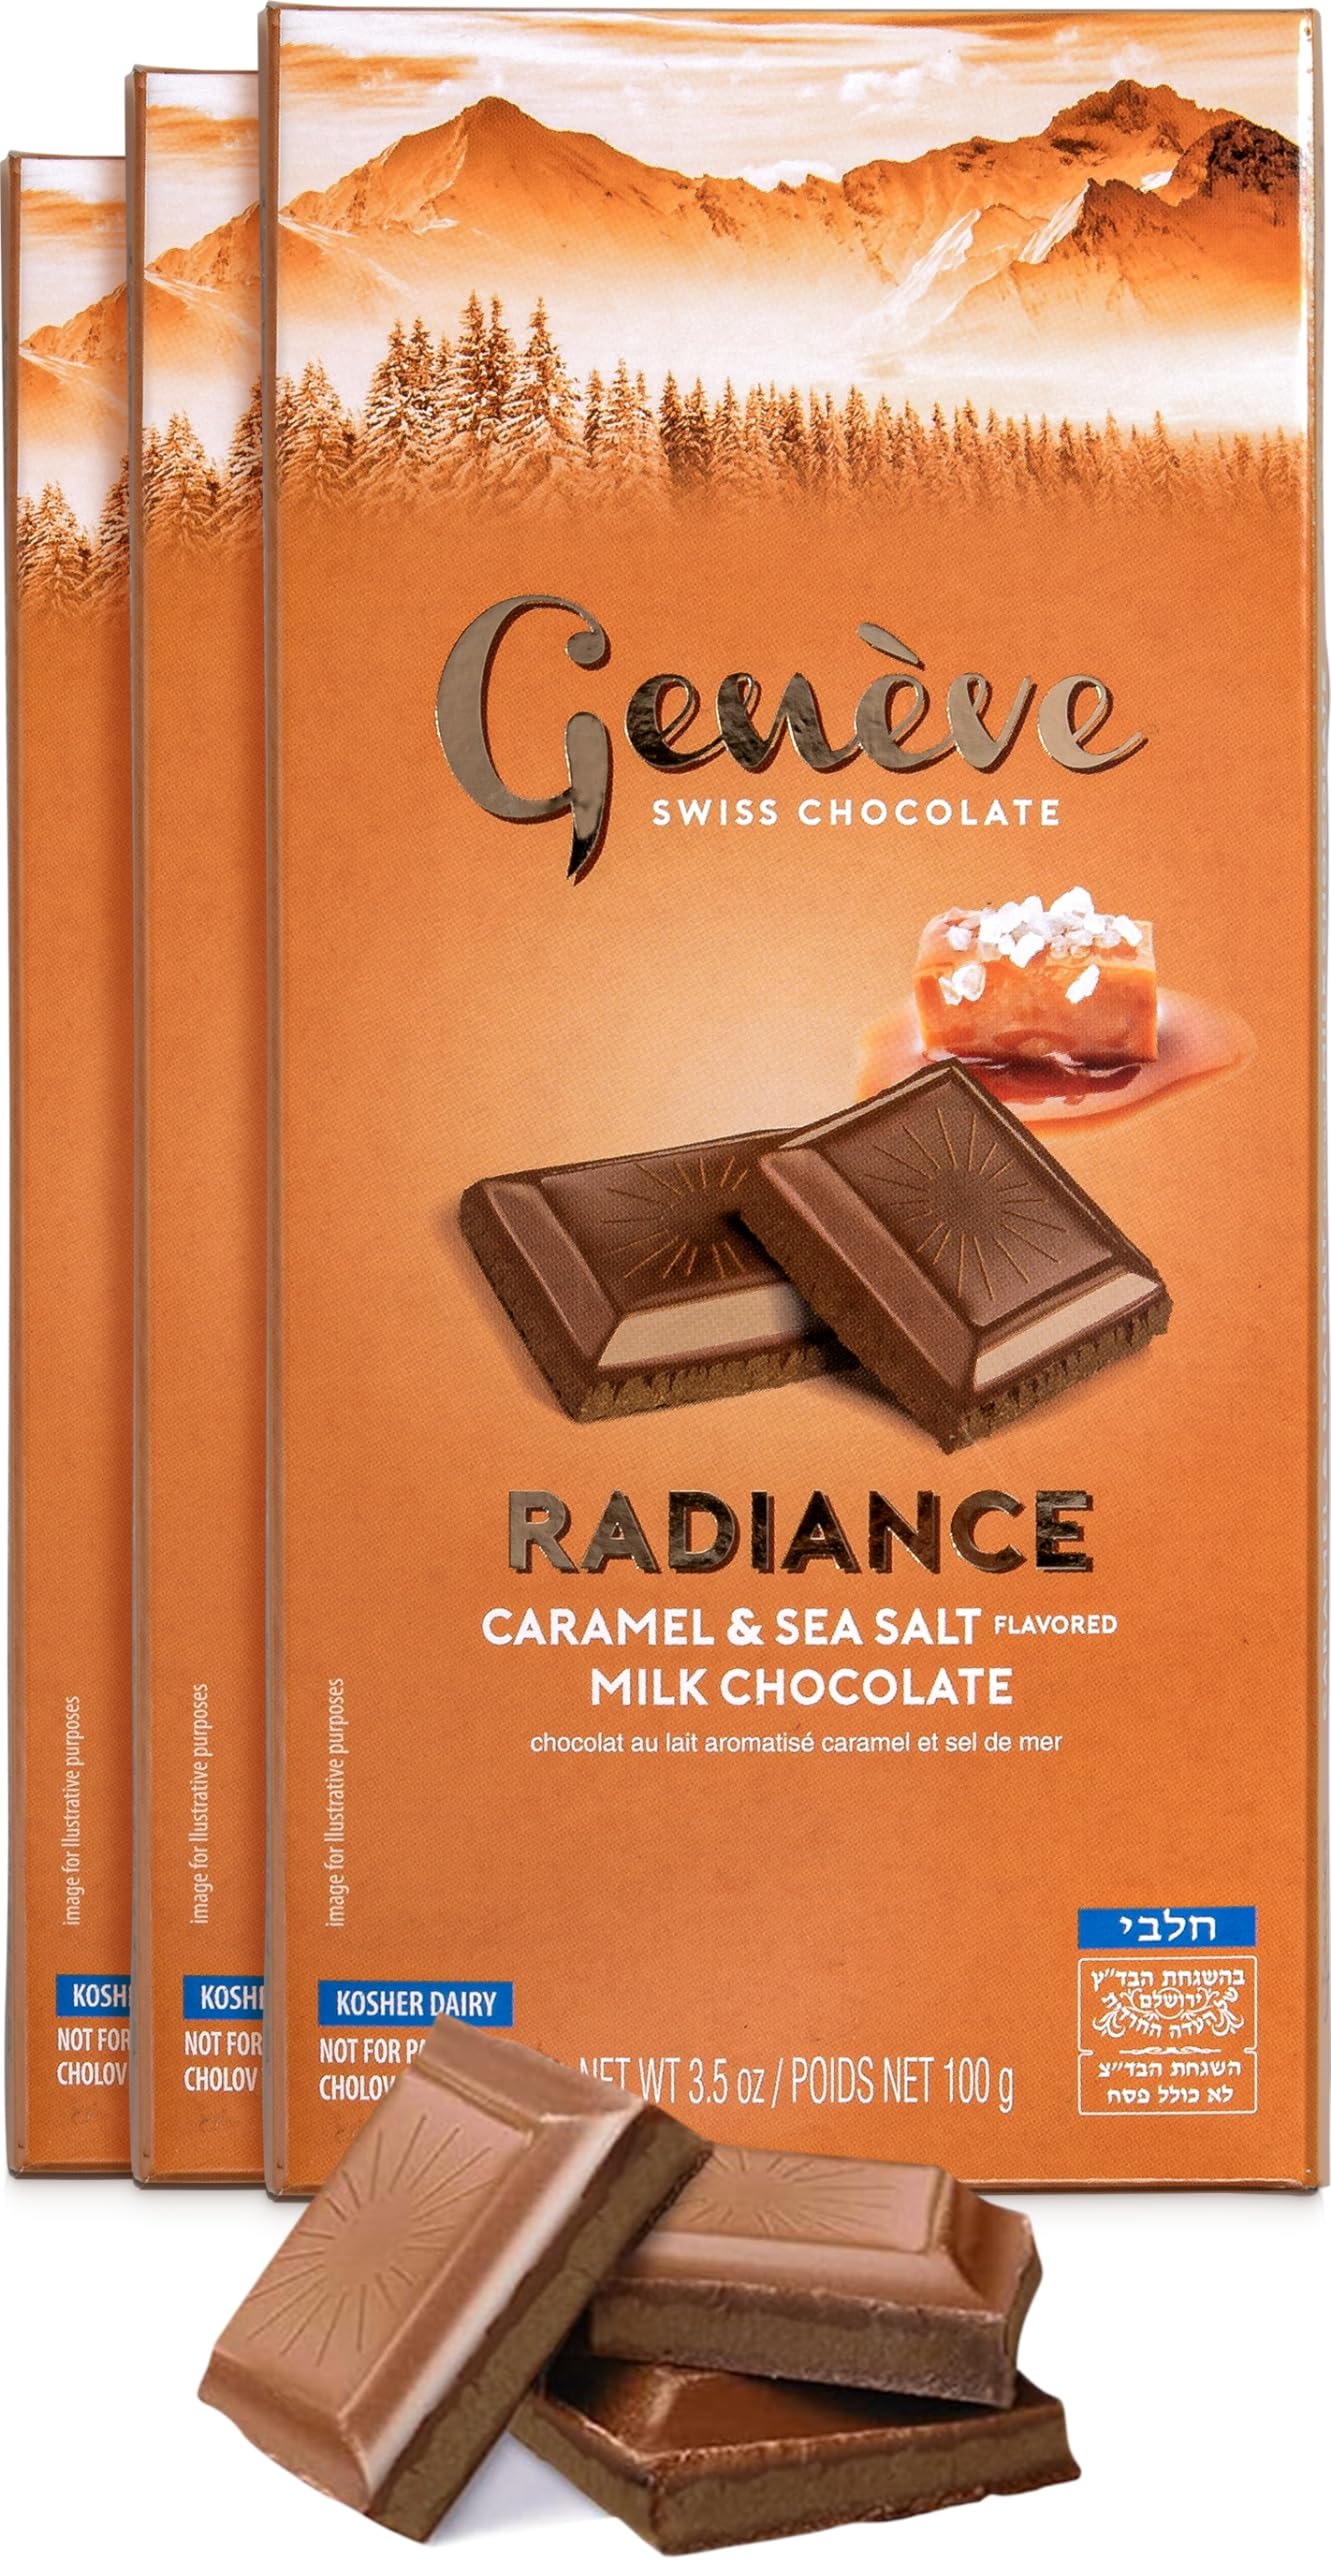
Item Name: Geneve Radiance, Caramel & Sea Salt Milk Chocolate, 3.5oz (3 Pack) | Rich & Creamy Swiss Chocolate | All Natural | Certified Kosher
Bullet Point 1: PREMIUM QUALITY – Geneve Caramel & Sea Salt flavored milk chocolate is made from the finest Swiss chocolates, bringing you a quality you can taste!
Bullet Point 2: INDULGENCE – Enjoy our smooth & rich, creamy & delicious authentic milk chocolate - flavored with caramel and sea salt, a sure satisfaction to any chocolate lovers cravings.
Bullet Point 3: BETTER FOR YOU – As a Non GMO, heart healthy snack with all natural ingredients, Geneve chocolates make the perfect, better for you treat - anytime, anywhere!
Bullet Point 4: GIFT WINNER – So irresistible and delicious, our chocolates will be the winning gift every time. Whether it’s for the boss, teacher, friends, grandparents, mom and dad, and definitely for the kids!
Bullet Point 5: CERTIFIED - Kosher for year round use
Product Description: Our Geneve Swiss Chocolate bars are made from the finest quality chocolates. Luscious & rich flavoring that will fill your palette with delicious sweetness. So open the package and let the magic happen!
Value: 3.5
Unit: Ounce

Price: 12.99